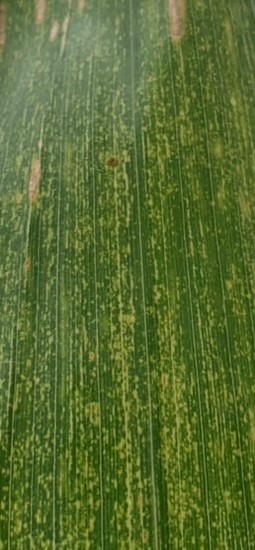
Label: MLN